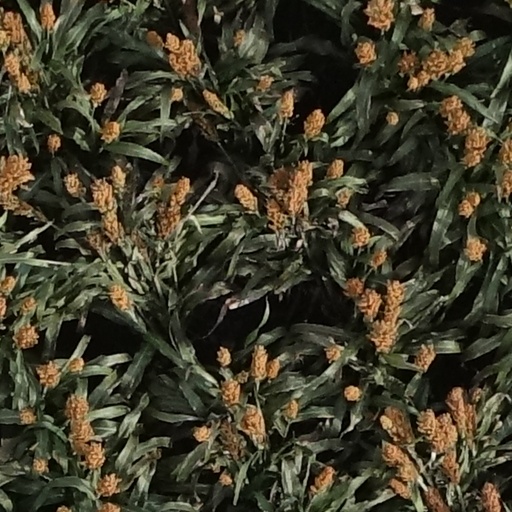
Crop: sorghum